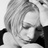
Emotion: sad